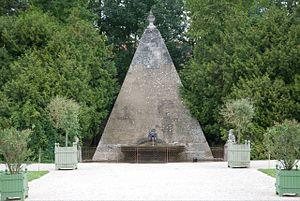
Château d'Ancy-le-Franc, jardin
Le château d'Ancy-le-Franc, situé dans la commune d'Ancy-le-Franc dans le département français de l'Yonne en Bourgogne, est une œuvre architecturale de l'italien Sebastiano Serlio, réalisée pour Antoine III de Clermont, beau-frère de Diane de Poitiers.